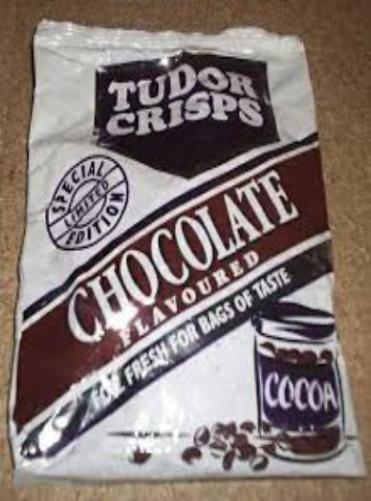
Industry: Food